Jens Vorsatz

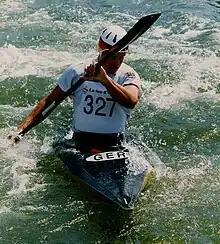
Jens Vorsatz in action

Jens Vorsatz (born 13 January 1971 in Schwerte, North Rhine-Westphalia) is a German slalom canoer who competed in the early-to-mid 1990s. He finished 29th in the K-1 event at the 1992 Summer Olympics in Barcelona.